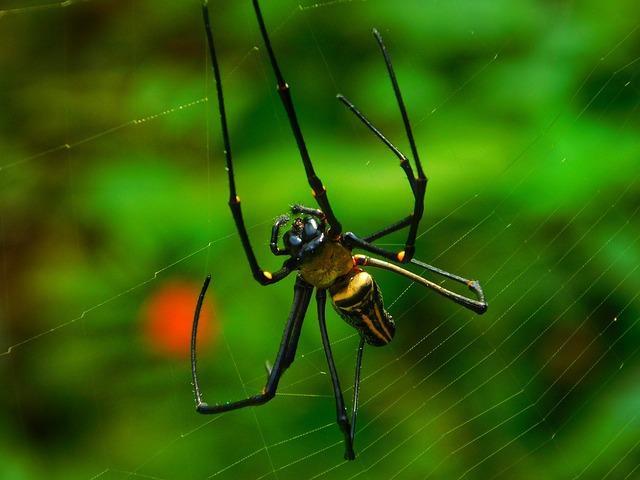
spider